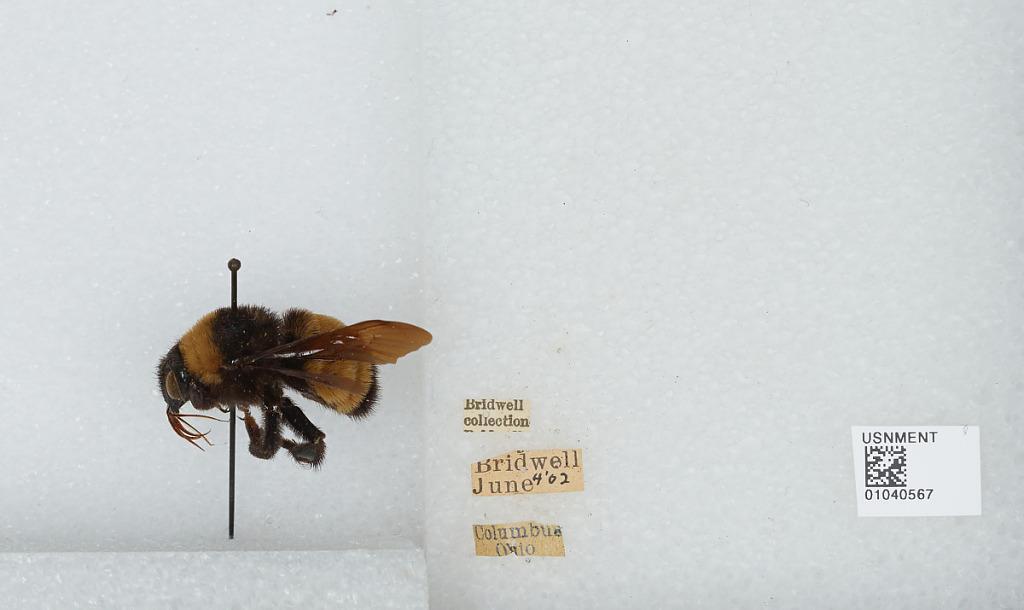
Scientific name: Bombus (Fervidobombus) pensylvanicus pensylvanicus (De Geer)
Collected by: Bridwell
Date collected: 1902-6-4
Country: United States
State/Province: Ohio
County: Franklin
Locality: Columbus
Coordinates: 39.98, -82.98